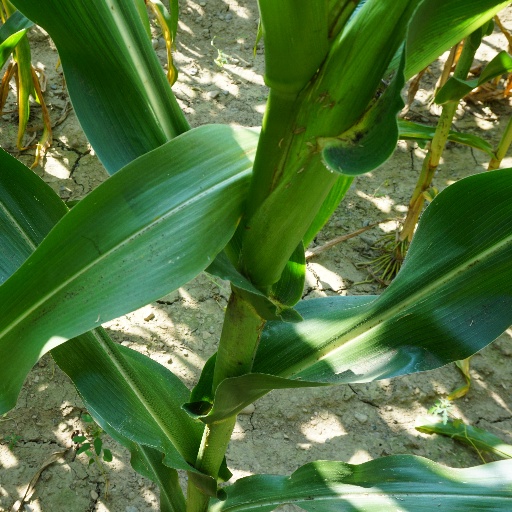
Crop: maize; corn